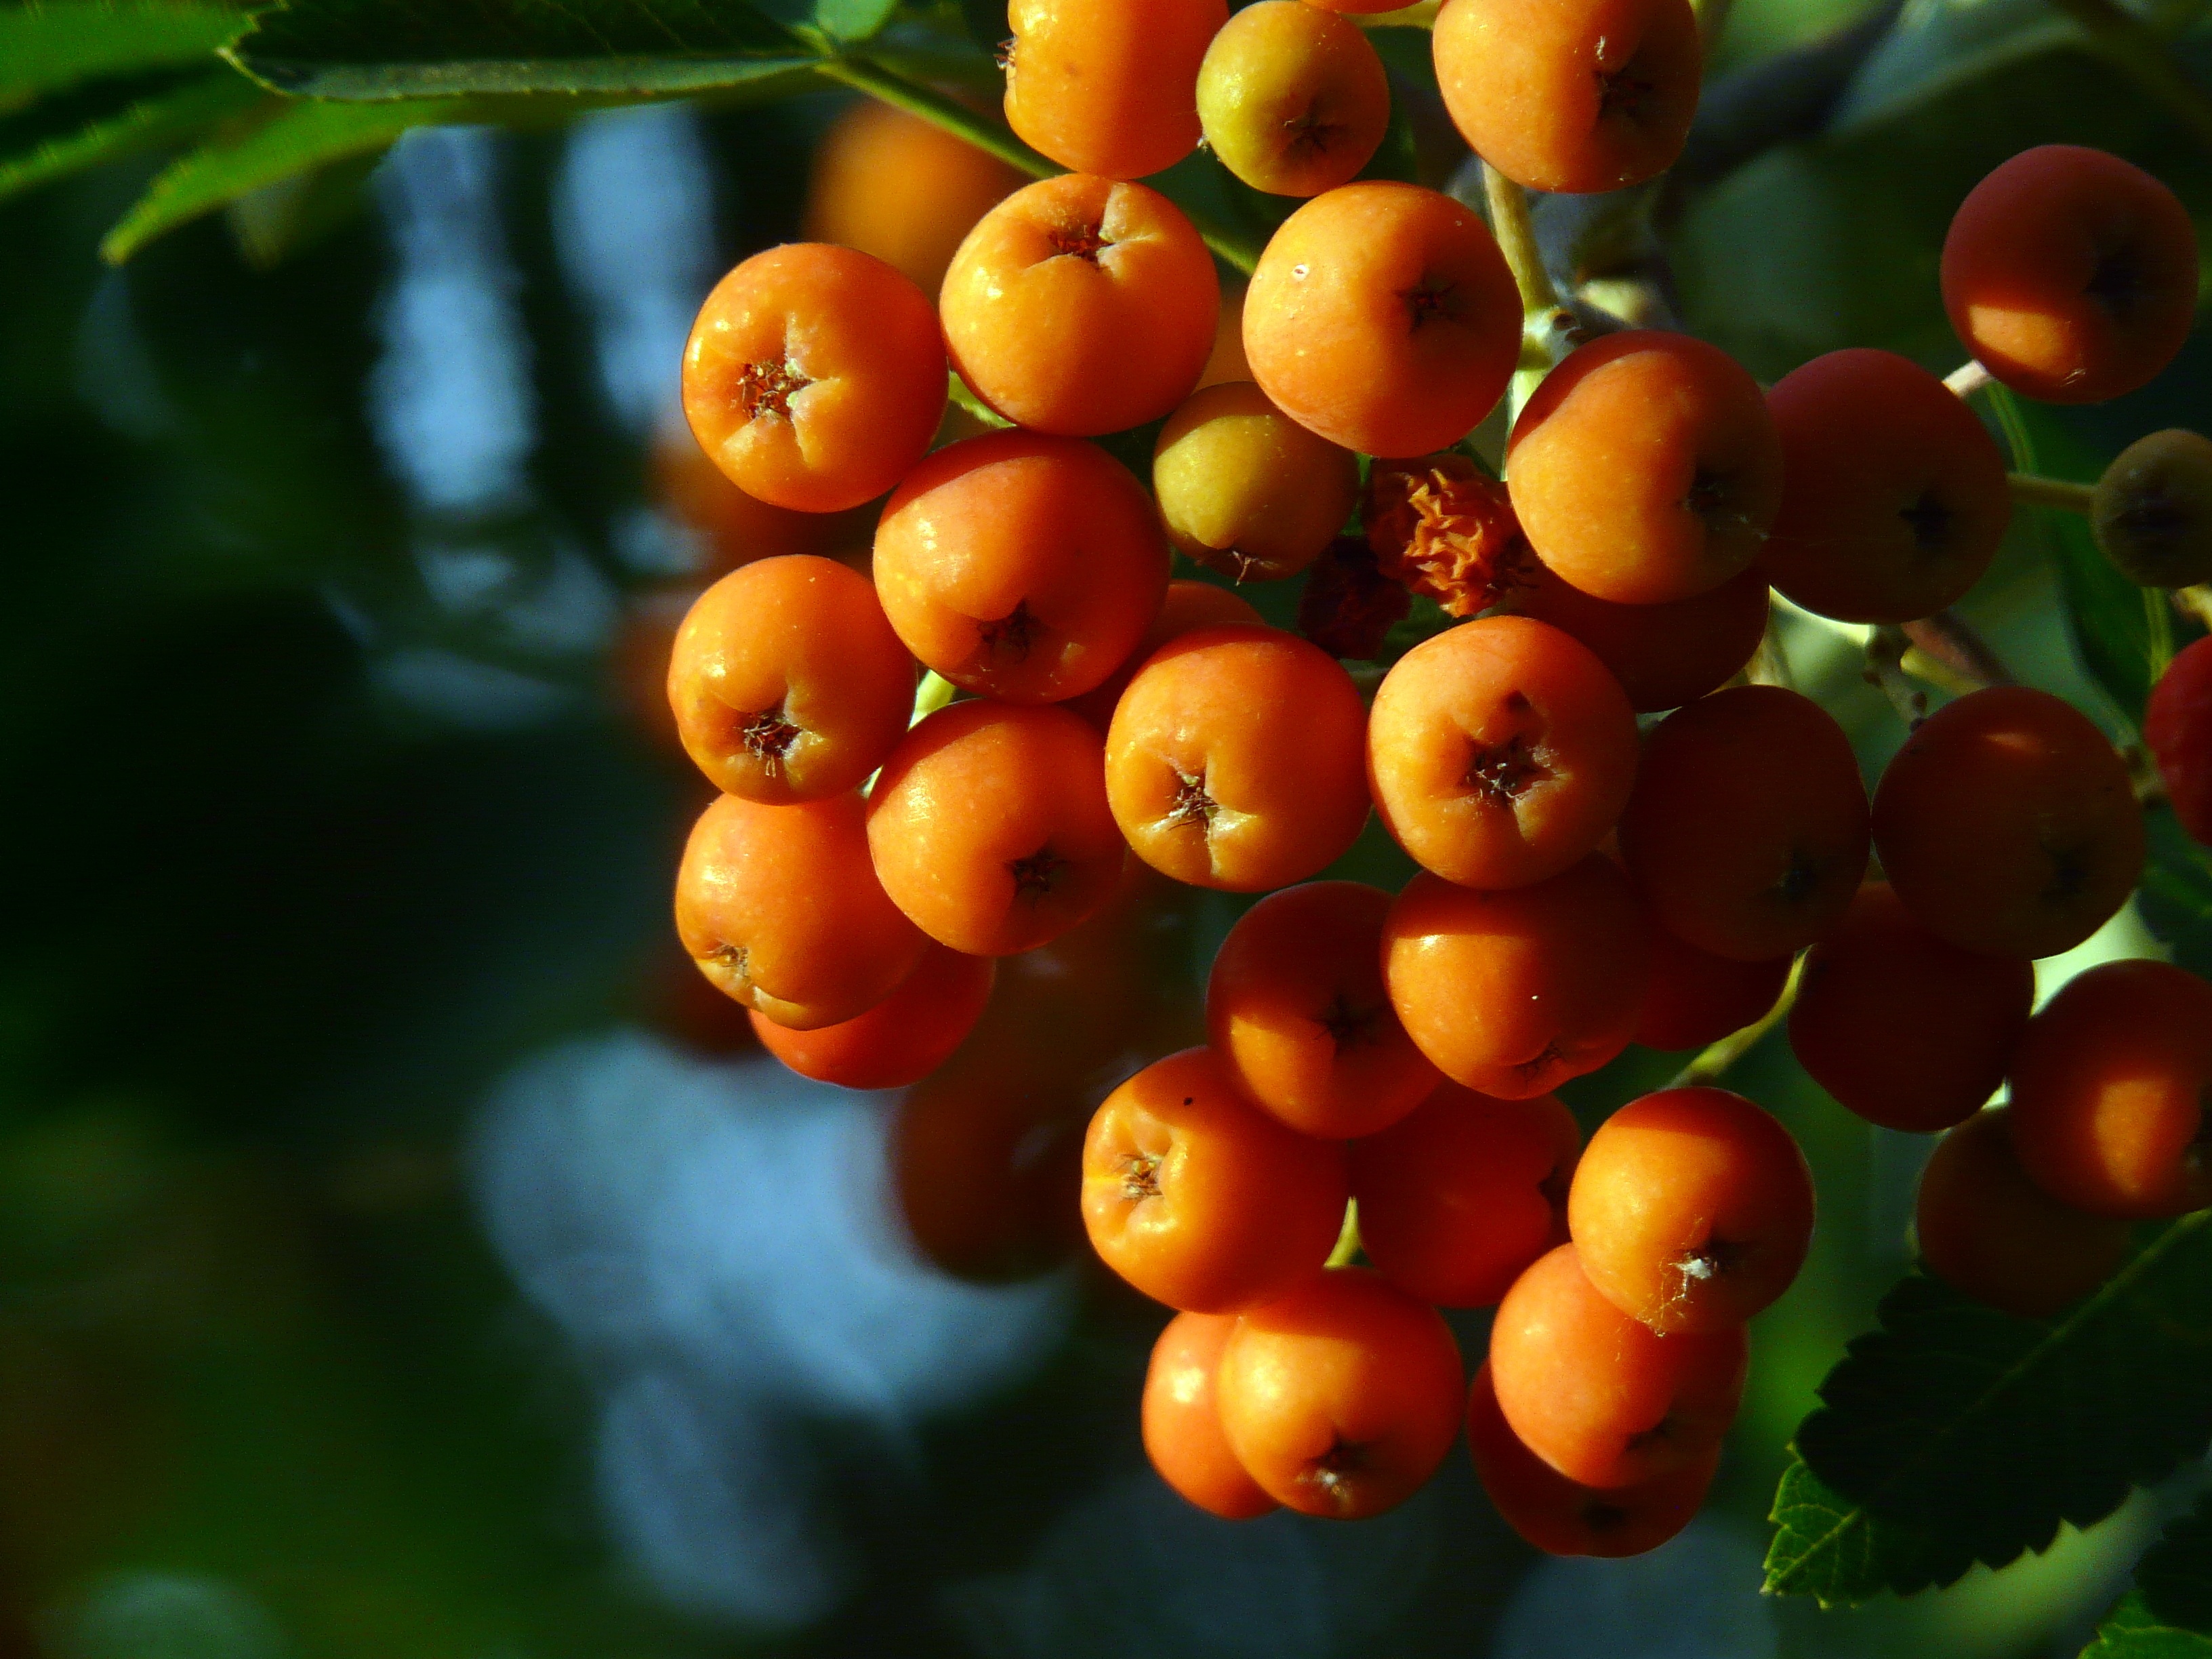
nature, branch, plant, fruit, flower, orange, food, produce, autumn, flora, berries, shrub, fruits, macro photography, mountain ash, flowering plant, orange berry, land plant, hippophae